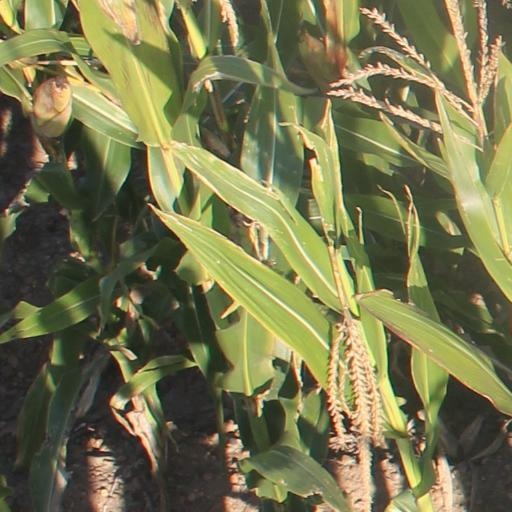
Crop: maize; corn